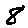
Label: 8